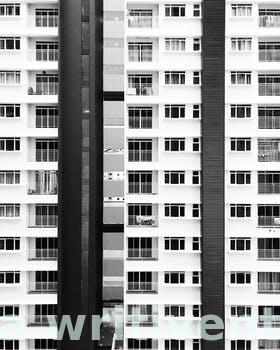
Label: Watermark